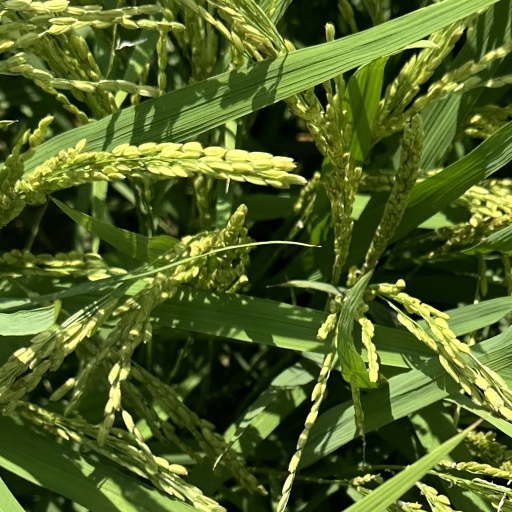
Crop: rice